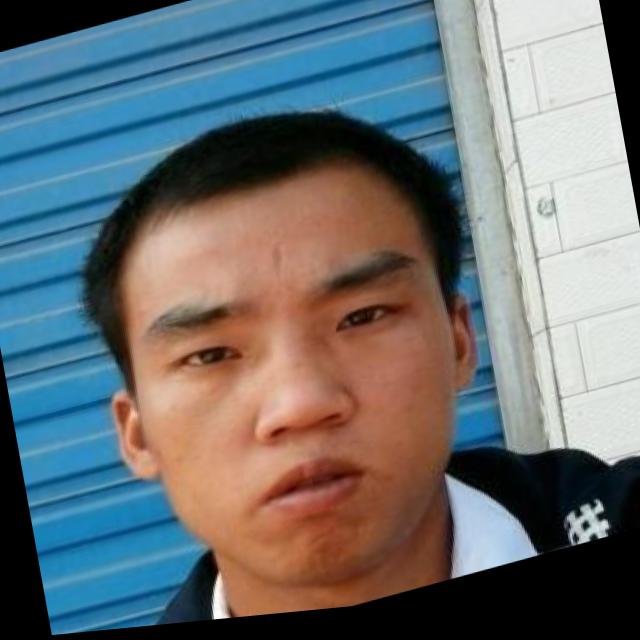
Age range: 21-44